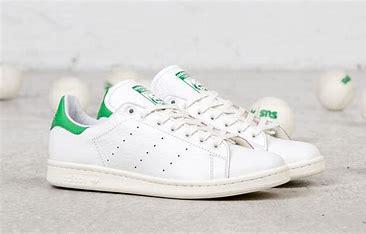
Brand: Adidas
Model: Stan Smith